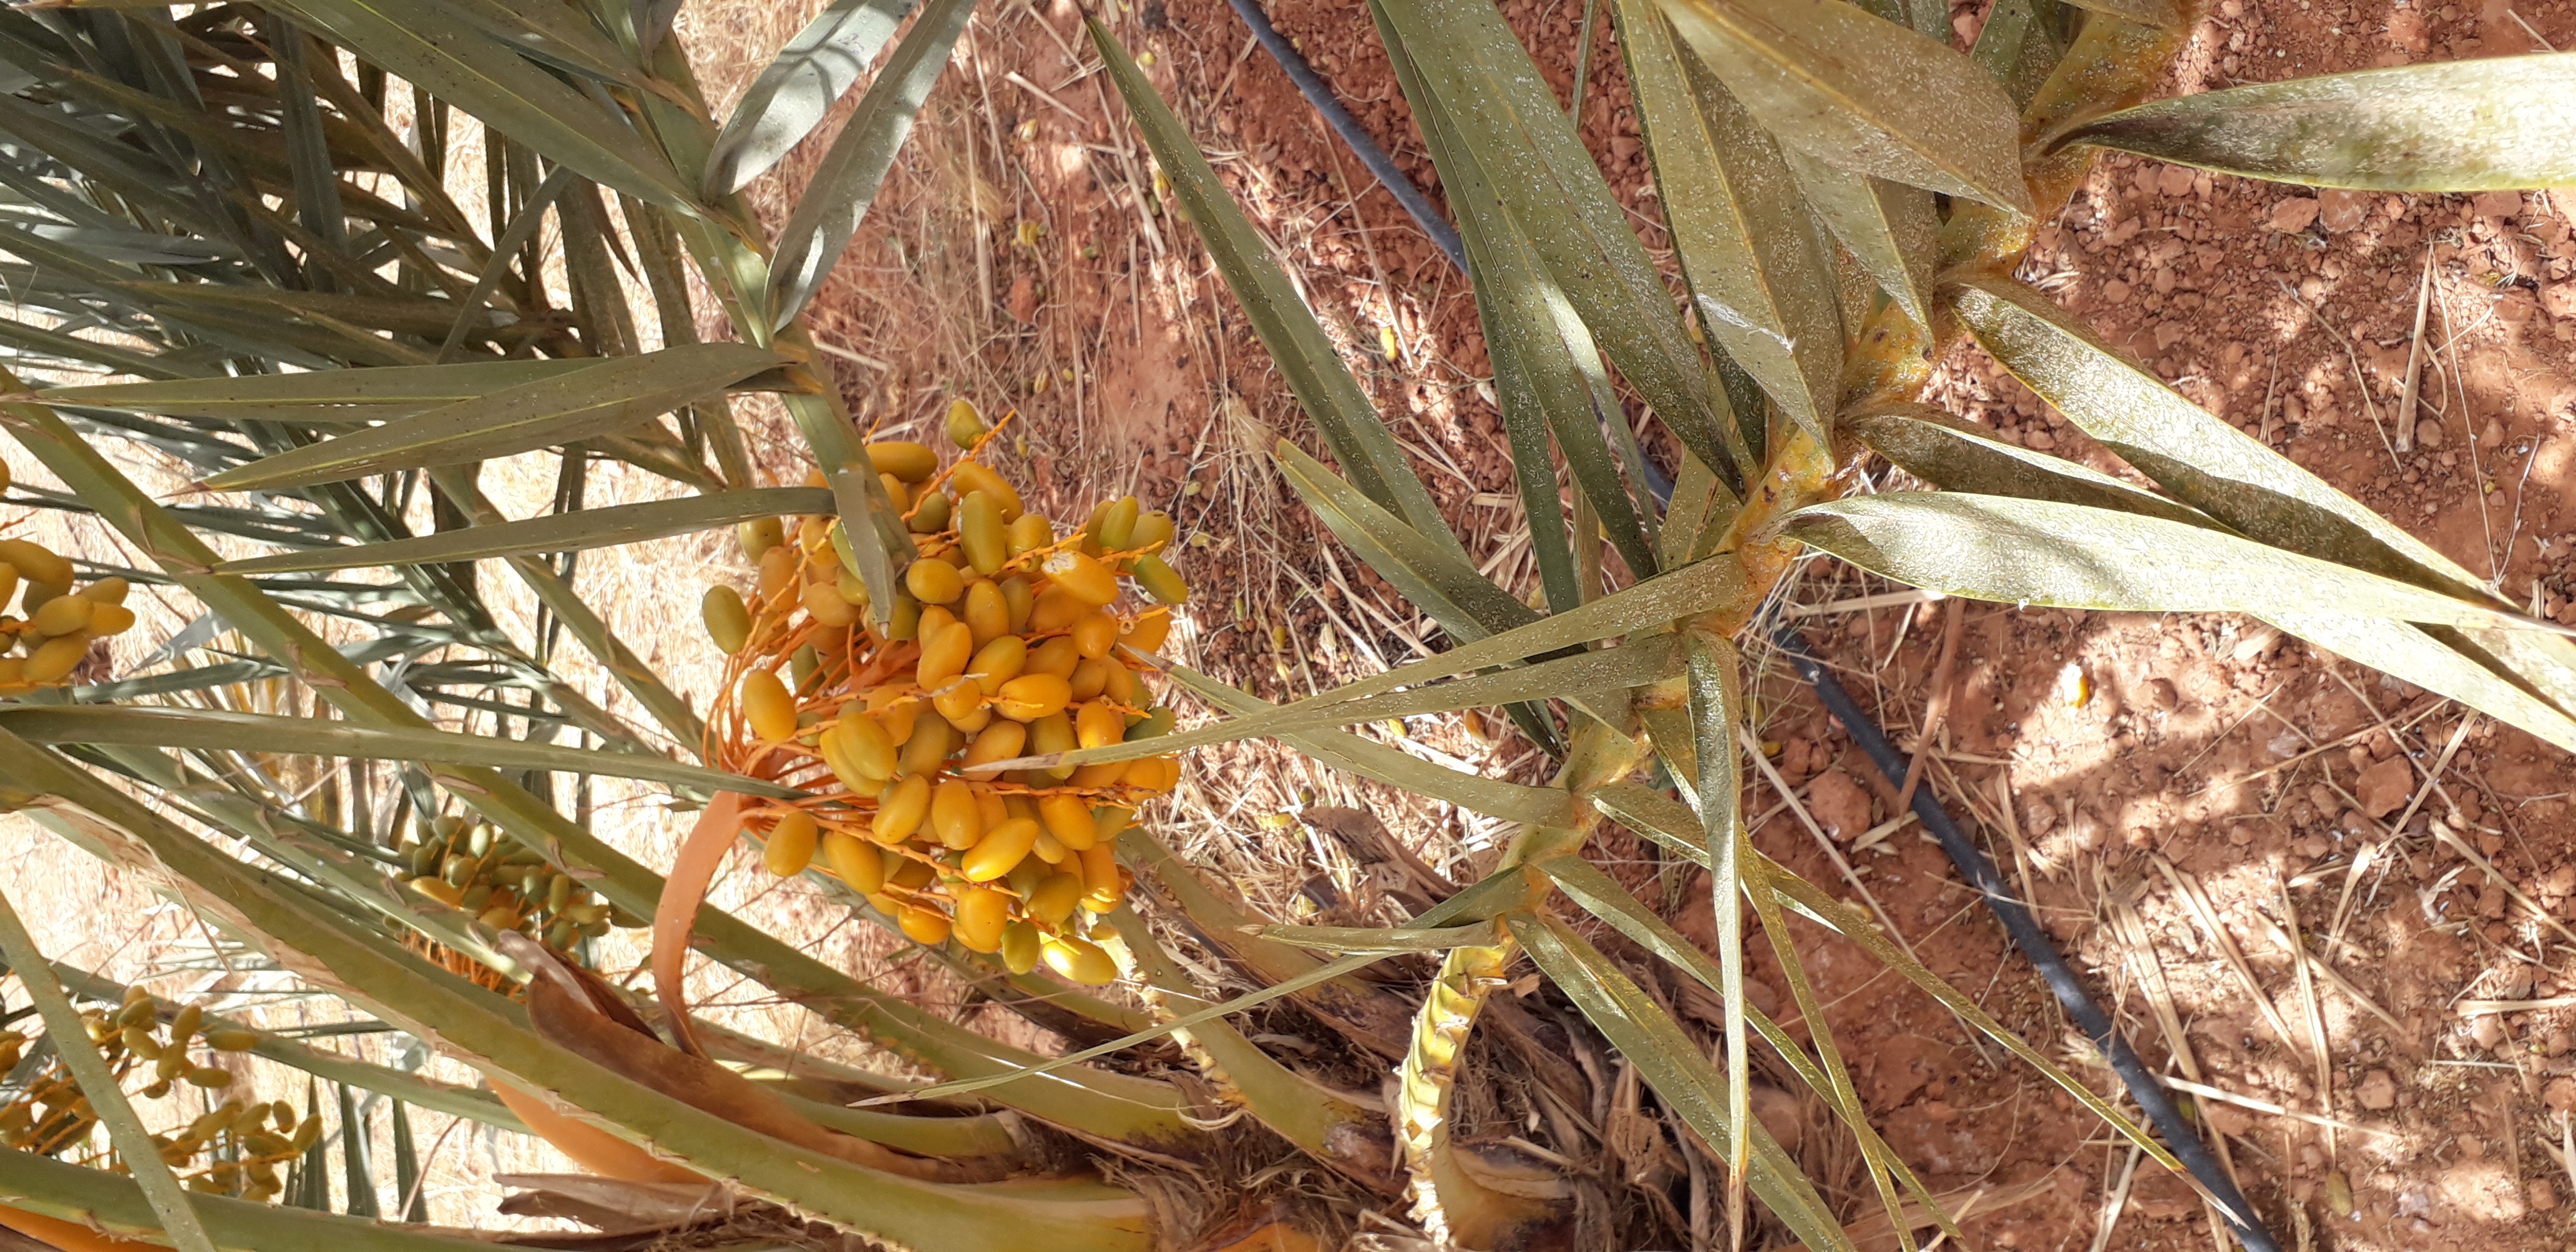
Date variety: kholt